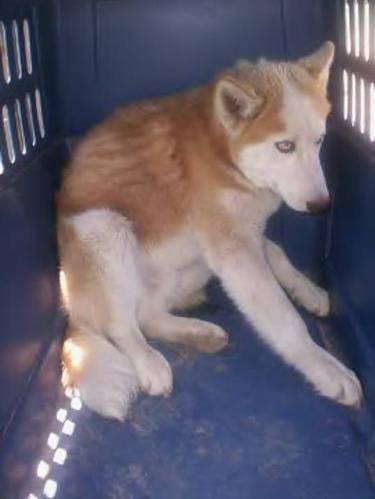
dog